Catfish Hunter

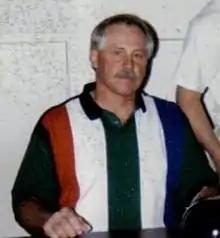
Hunter following his playing career

He returned to his farm in Hertford where he grew soybeans, corn, peanuts, and cotton, and was a spokesman for diabetes awareness. Hunter noticed arm weakness while hunting in the winter of 1997–1998. He was diagnosed with amyotrophic lateral sclerosis (ALS), or Lou Gehrig's disease.